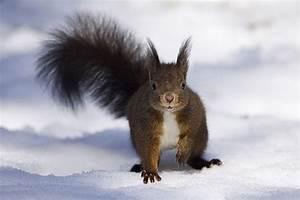
squirrel